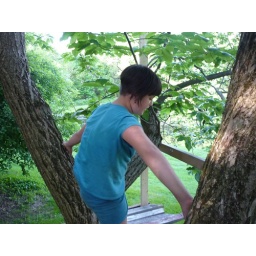
Rachel up in the tree house that is still being built.